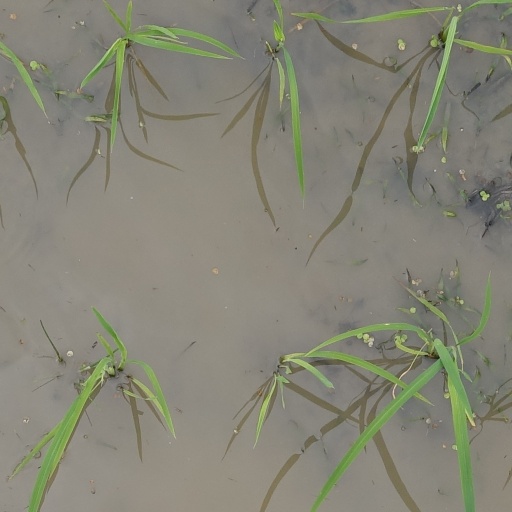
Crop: rice